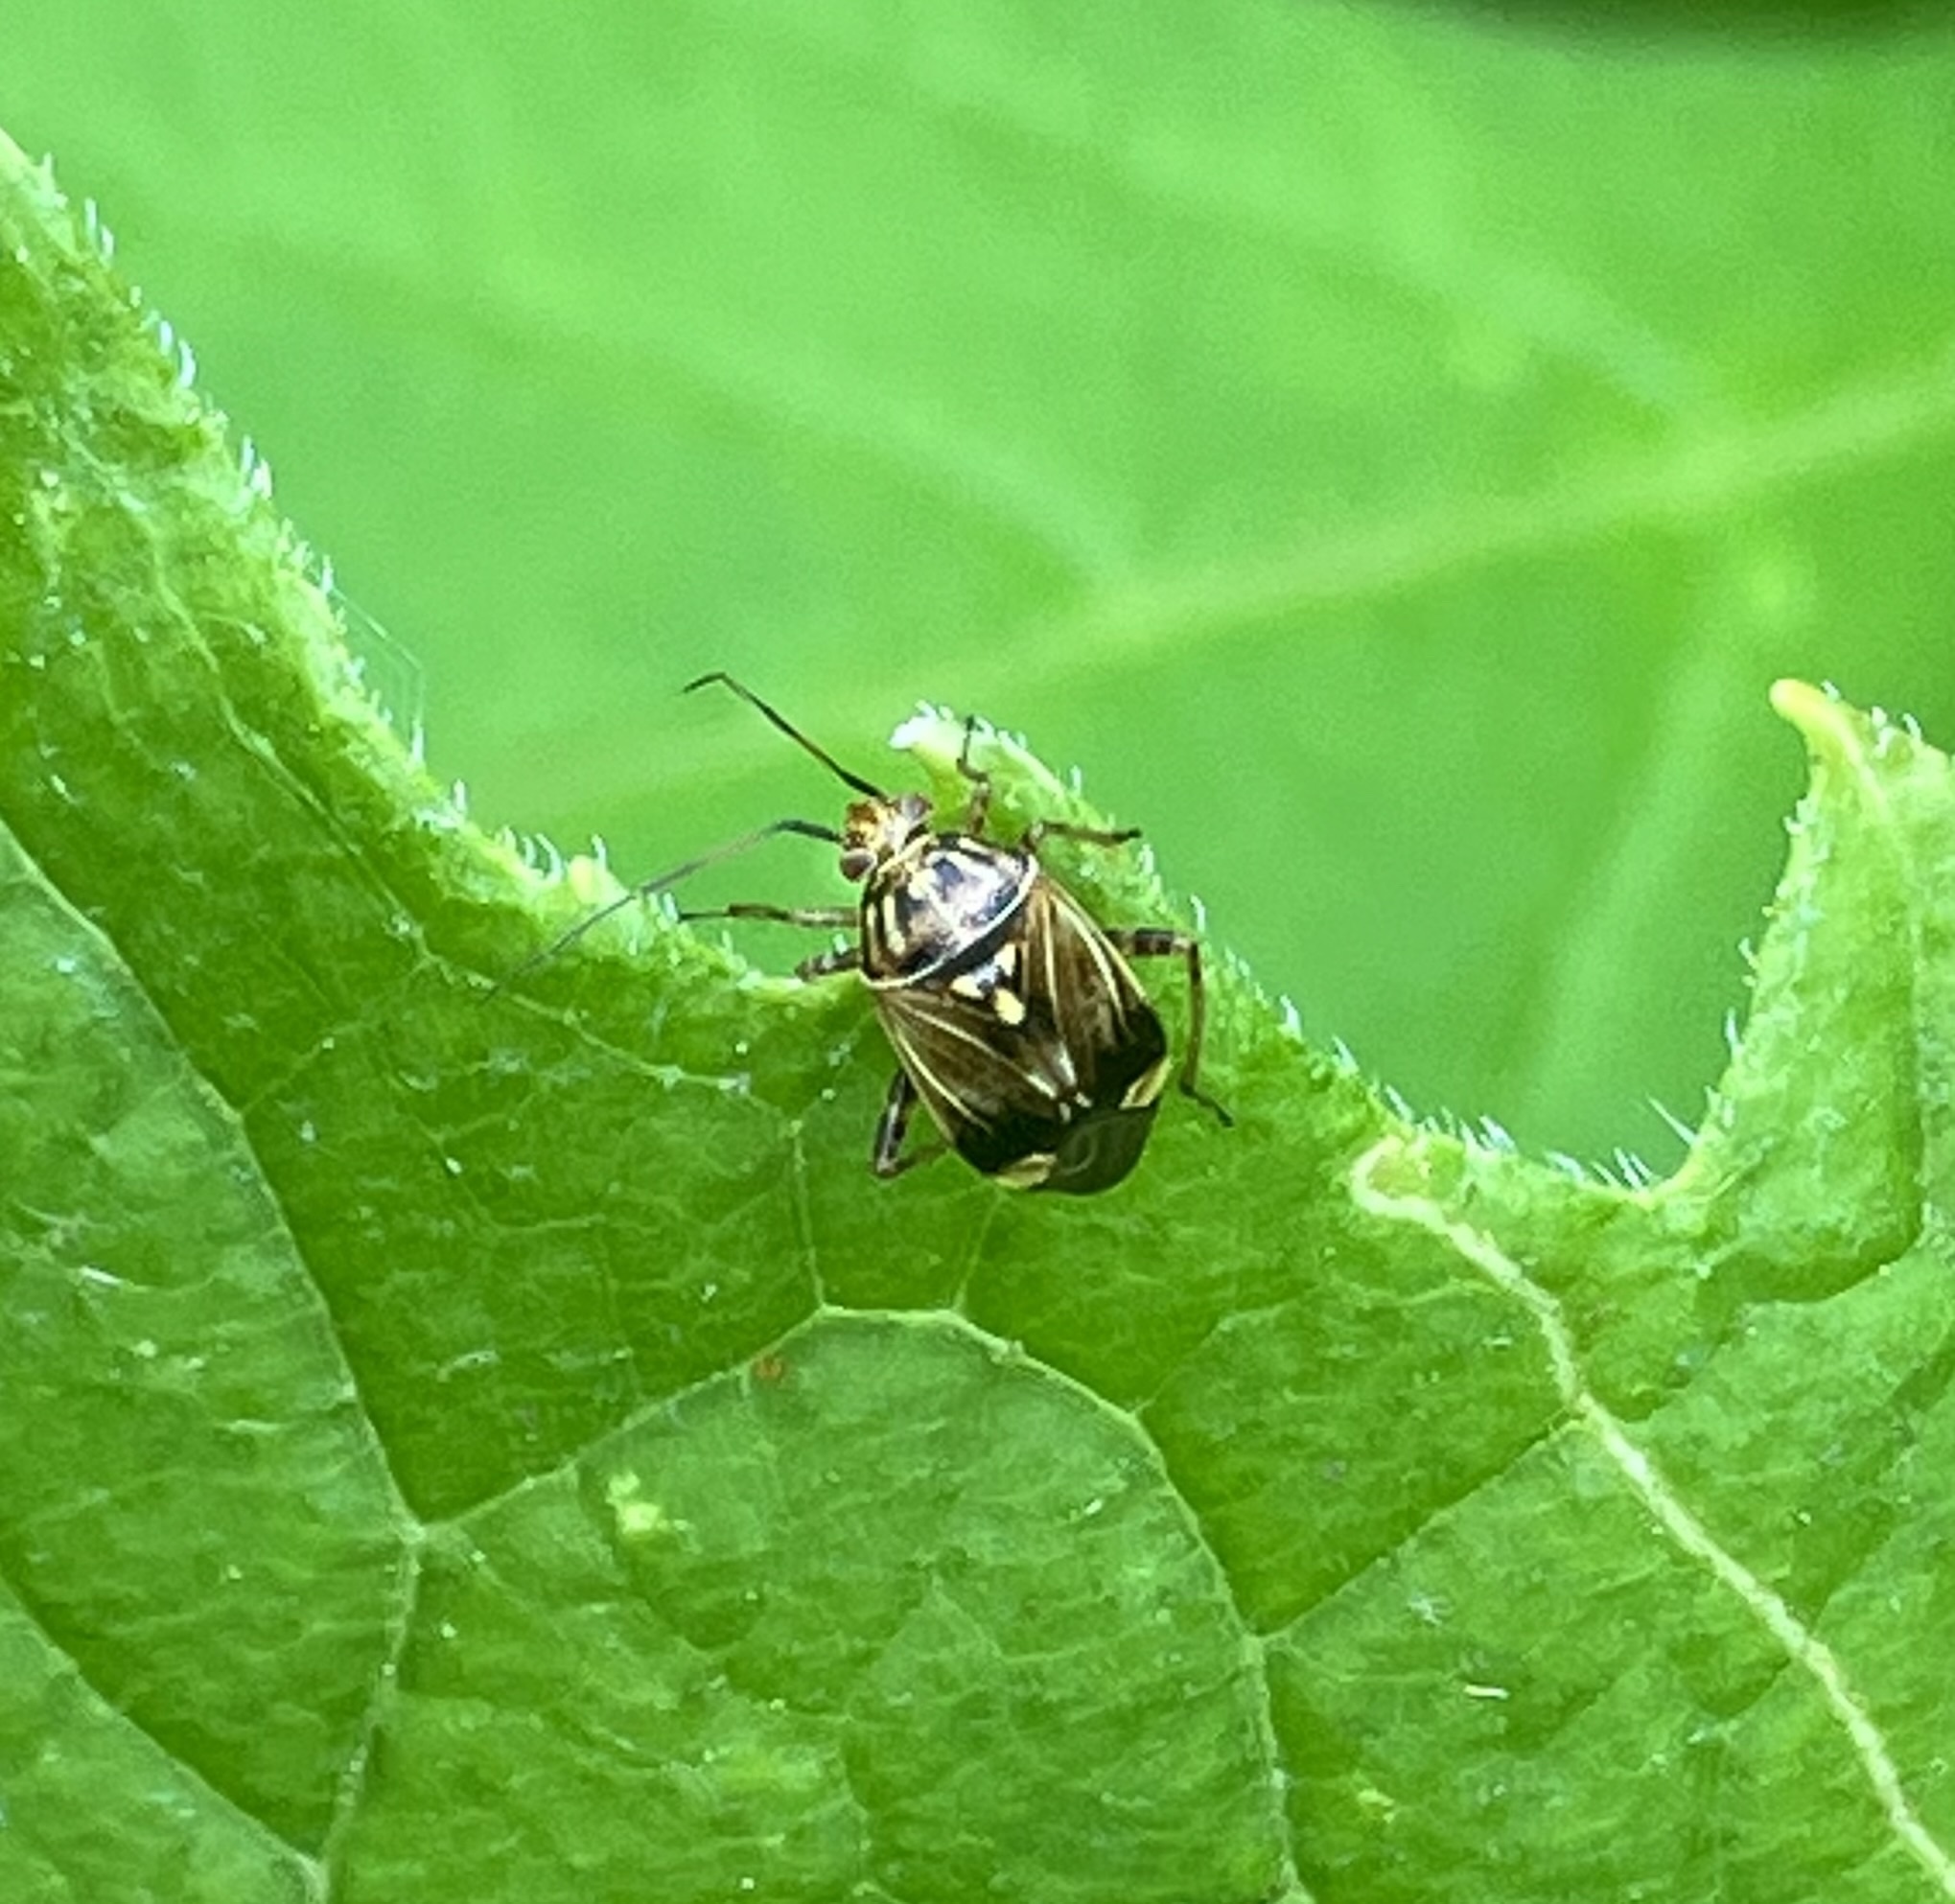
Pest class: lygus_bug